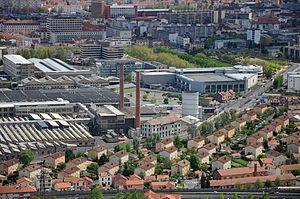
Vue de Clermont-Ferrand à partir des Côtes de Clermont (Chanturgue). Du premier au dernier plan
Les cités Michelin sont des ensembles de petites maisons construites par l'entreprise Michelin, dès le début du siècle et surtout après la Première Guerre mondiale, pour loger la population ouvrière, essentiellement dans la ville de Clermont-Ferrand. Huit mille logements ont ainsi été réalisés entre 1909 et 1980. Les logements sont dotés du confort moderne et, en général, pourvus d'un petit jardin. Vers 1980, ce parc de logements représente 12 % de l'ensemble des logements de la commune.